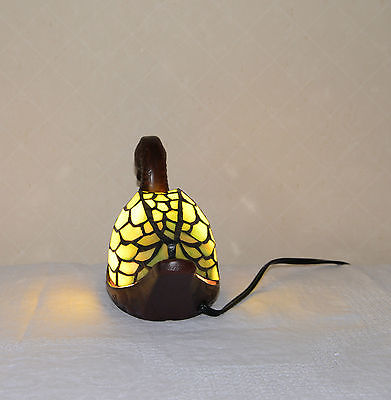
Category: lamp